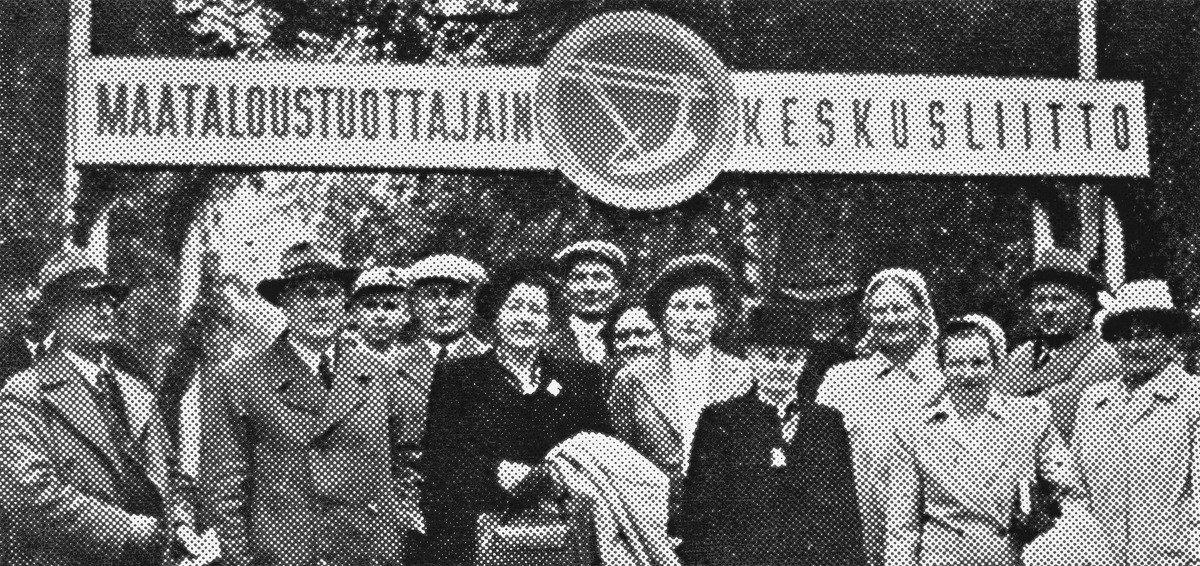
MTK:n kesäjuhlat Jyväskylässä kesäkuussa 1949.
The summer festival of MTK in Jyväskylä, Finland, in June 1949.
sisällön kuvaus: Maataloustuottajain Keskusliiton MTK:n kesäjuhlat Jyväskylässä kesäkuussa 1949. Kohopainossa tehty vedos sanomalehden kuvalaatasta. content description: The summer festival of MTK, the Central Union of Agricultural Producers and Forest Owners in Finland, in Jyväskylä, Finland, in June 1949. A print made by letterpress printing from a metal newspaper printing plate.
Vuosi: 1900
Paikka: Suomi, Jyväskylä, Suomi, Jyväskylä
Aiheet: MTK; Maa- ja metsätaloustuottajain Keskusliitto; painaminen; kemigrafia; painolaatat; kuvalaatat; autotypiat; rasterilaatat; kuvanvalmistus; painokuvat; painolaatta; kuvalaatta; ryhmäkuva; graafinen ala; graafinen teollisuus; kirjapainoala; kirjapainotaito; kirjapainotekniikka; kohopaino; painomenetelmät; painotekniikka; painotuotteet; sanomalehdet; valokuvat; logot; tunnukset; järjestöt; etujärjestöt; juhlat; the Central Union of Agricultural Producers and Forest Owners in Finland; printing; relief printing; typographic printing; letterpress printing; chemigraphy; metal printing plates; engravings; engraved plates; photoengravings; etchings; photo-etched plates; cuts; blocks; halftones; illustration technology; newspaper illustrations; images; prints; impressions; photograps